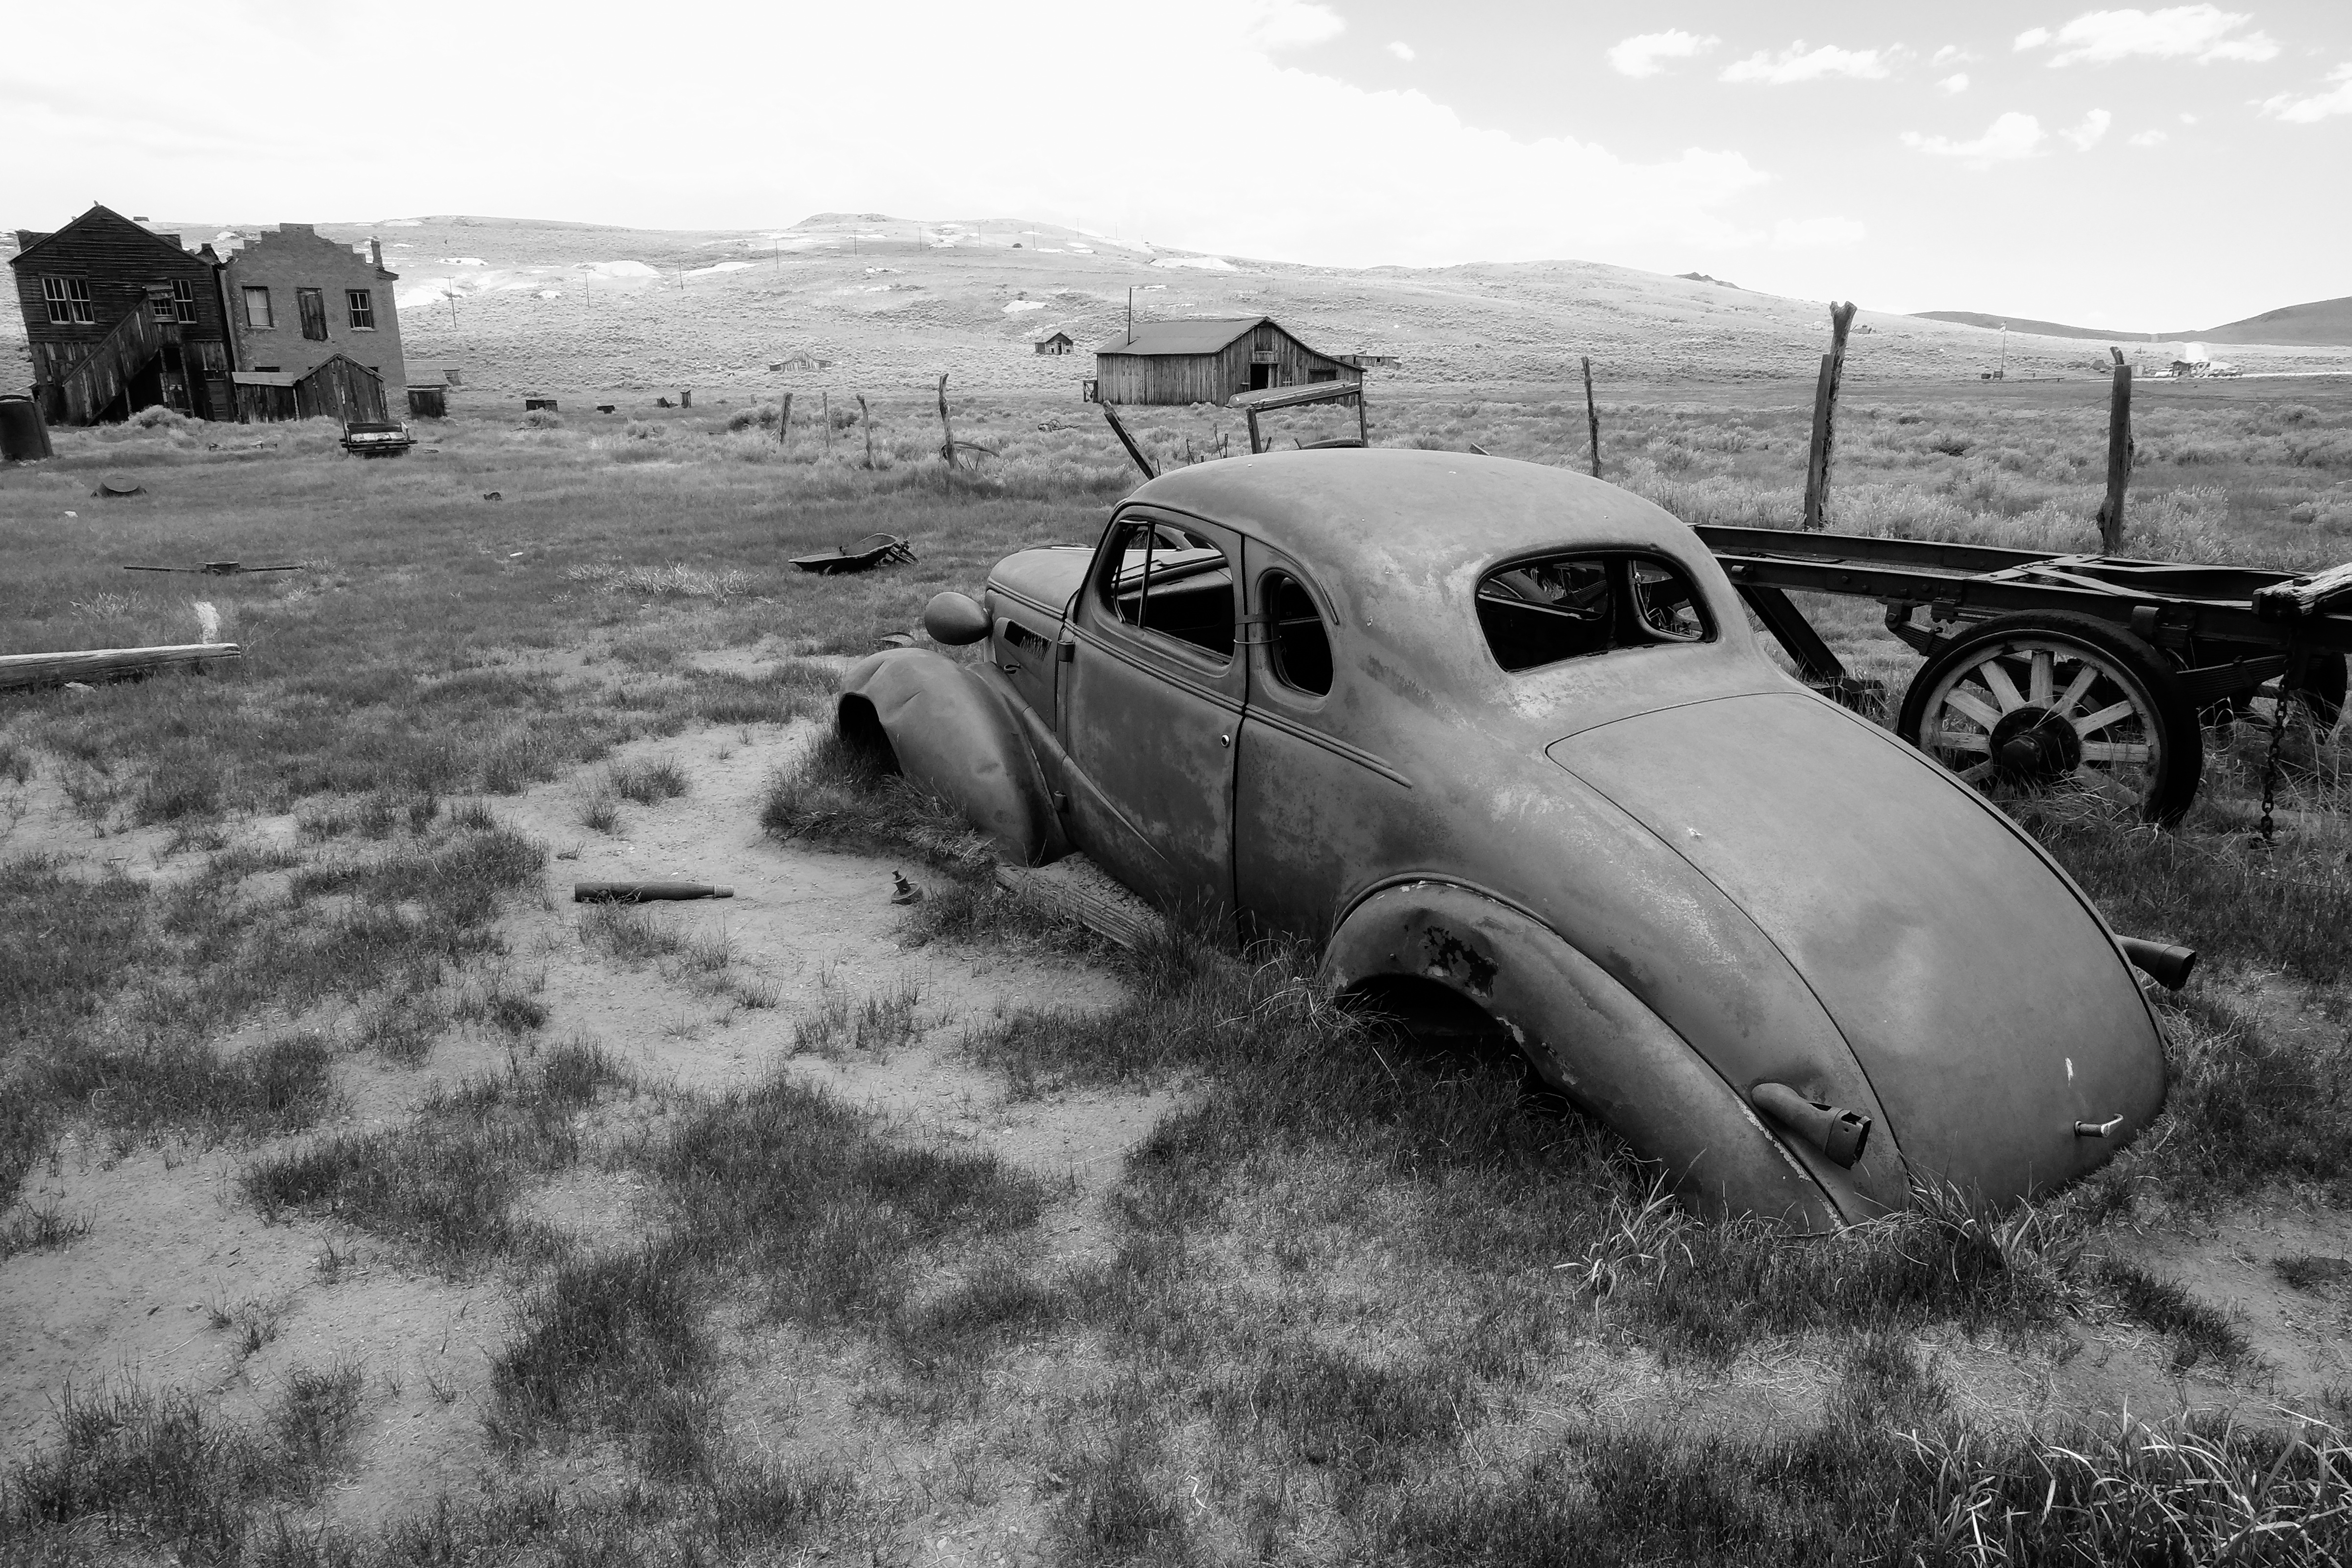
black and white, car, vehicle, aviation, monochrome, vintage car, monochrome photography, automotive design